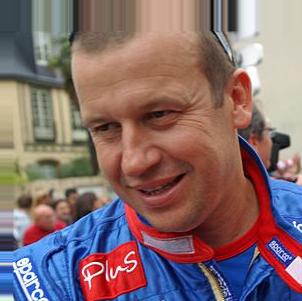
Age: 42